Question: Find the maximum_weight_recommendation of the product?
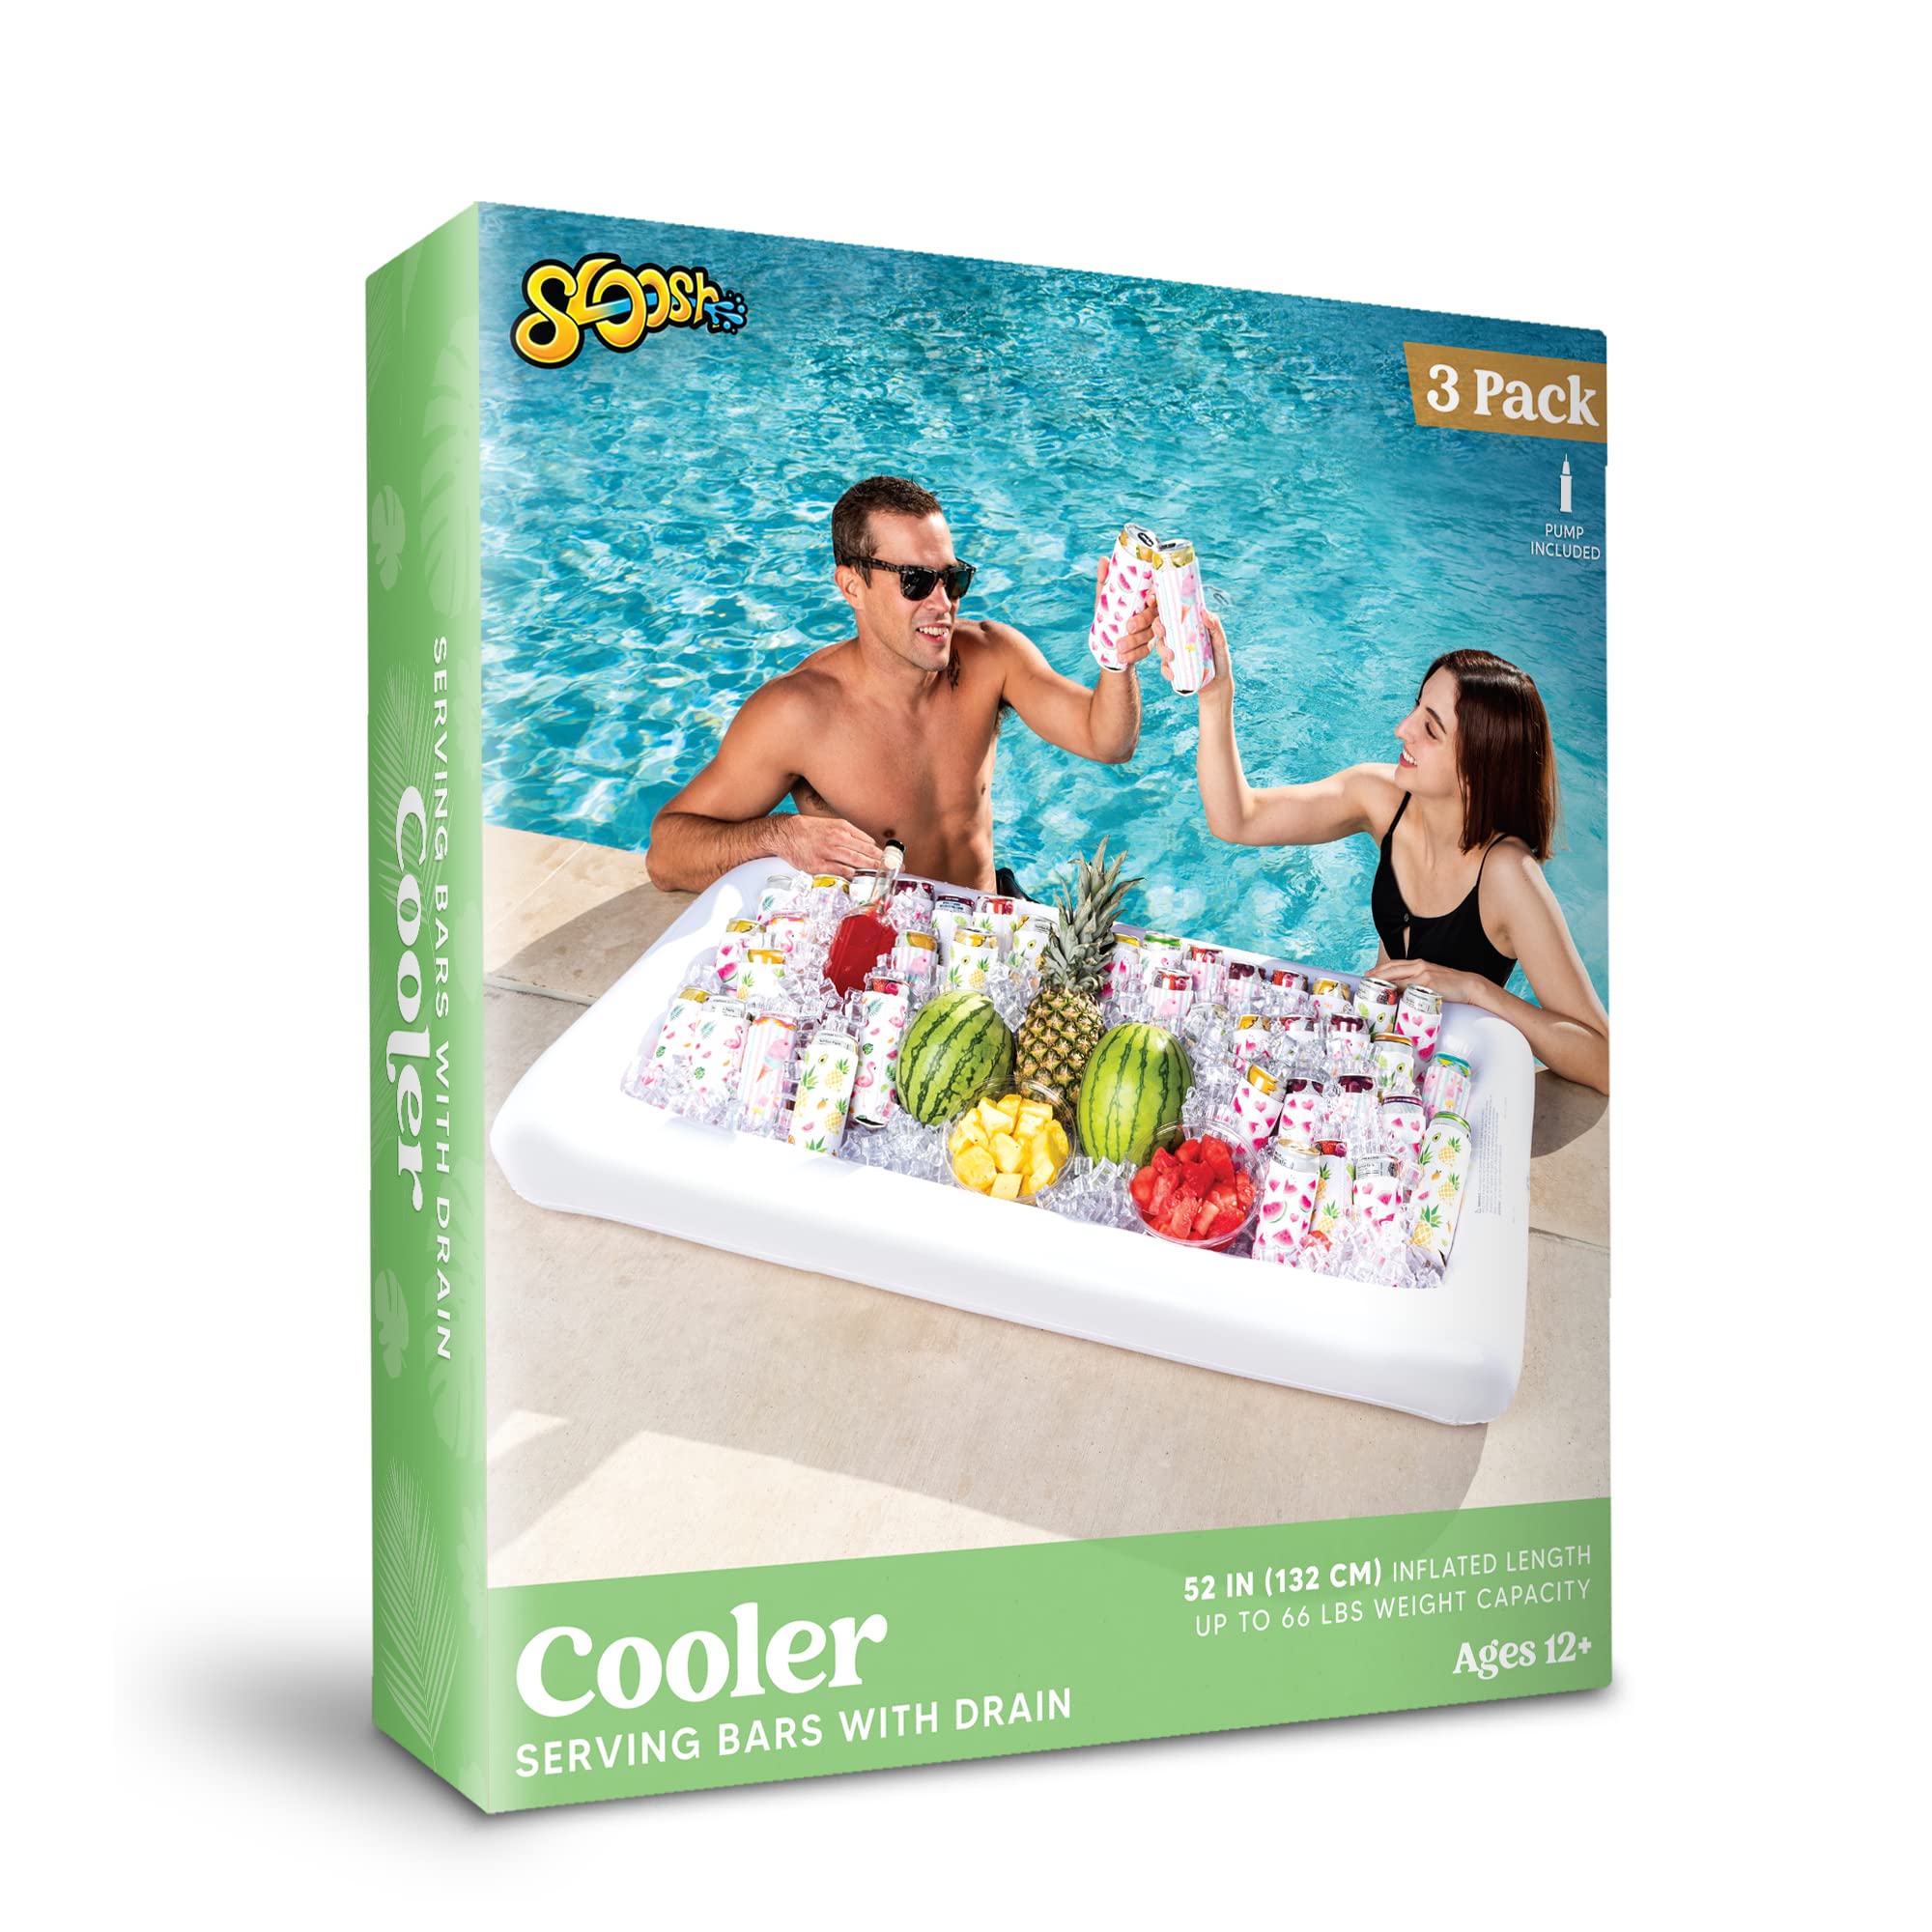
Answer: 66.0 pound